Kamenianoi

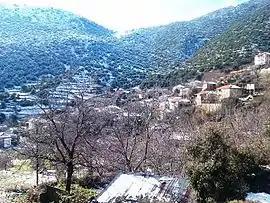
Kamenianoi, December 2011

Kamenianoi is a mountain village and a community in the municipal unit of Aroania, Achaea, Greece. The community includes the village Drovolovo. It is situated in the eastern foothills of Mount Erymanthos. Kamenianoi is 2 km west of Desino, 4 km southeast of Lechouri and 17 km southwest of Kalavryta.